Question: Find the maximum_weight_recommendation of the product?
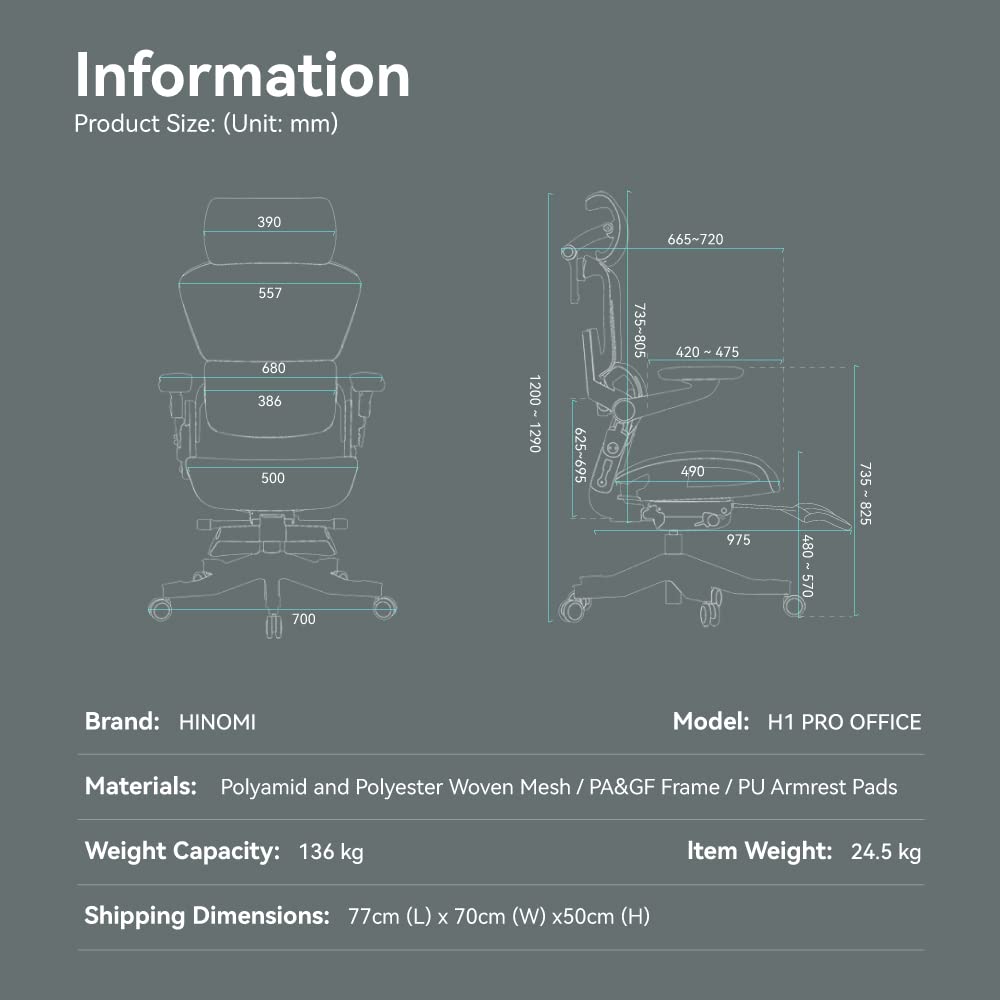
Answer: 136 kilogram